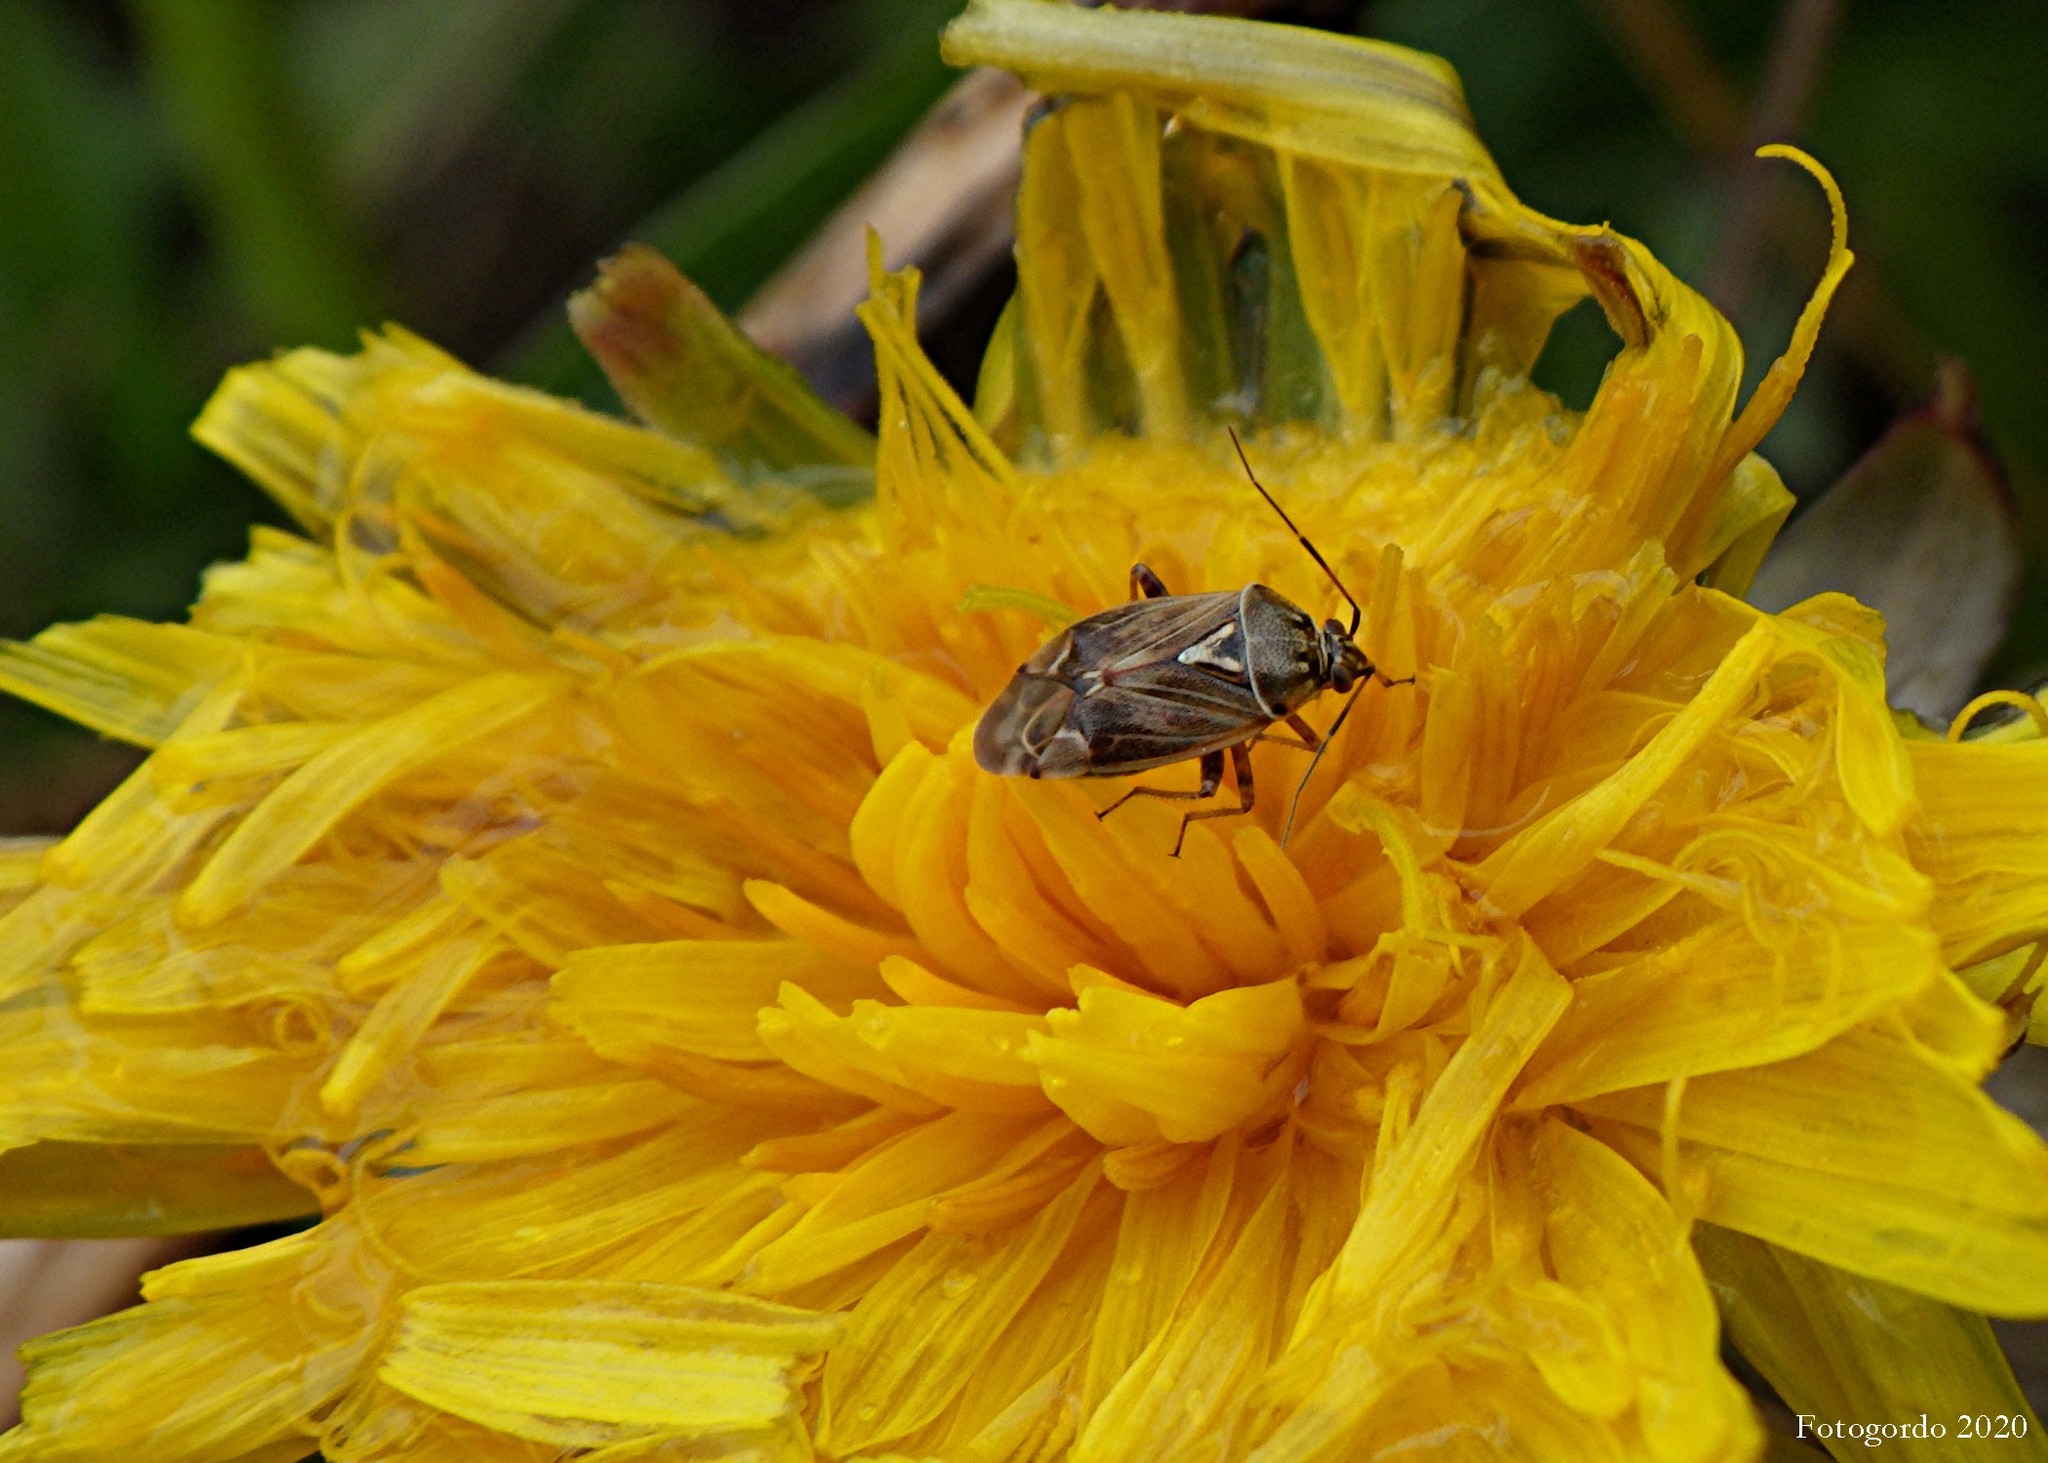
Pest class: lygus_bug